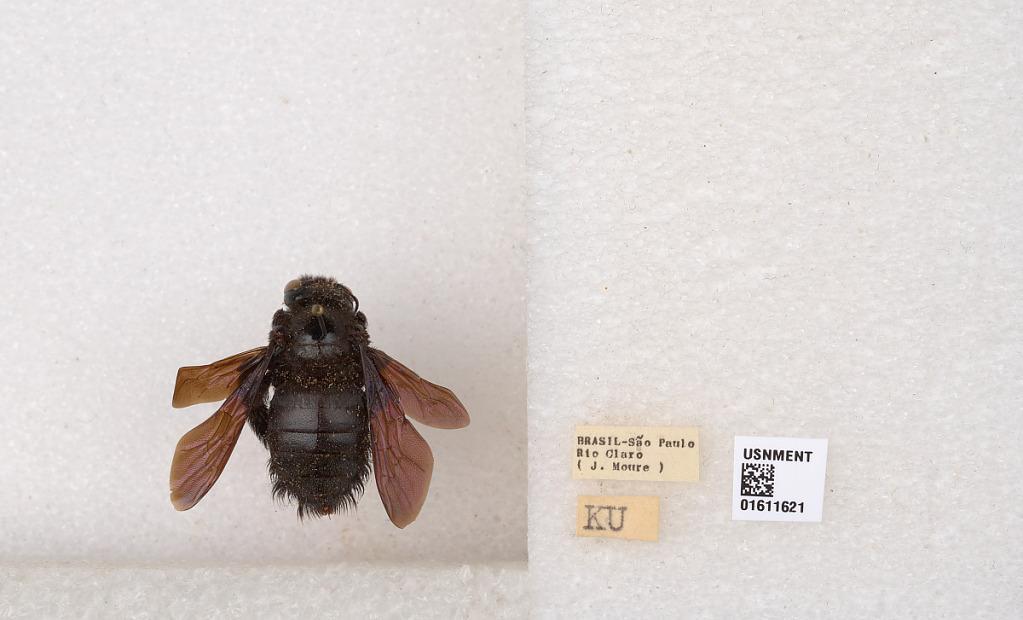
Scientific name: Xylocopa
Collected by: J. Moure
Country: Brazil
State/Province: Sao Paulo
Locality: Rio Claro